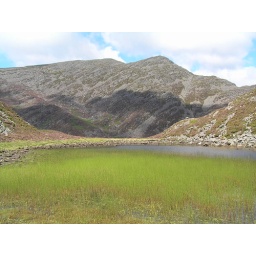
a lake up in welish mountains